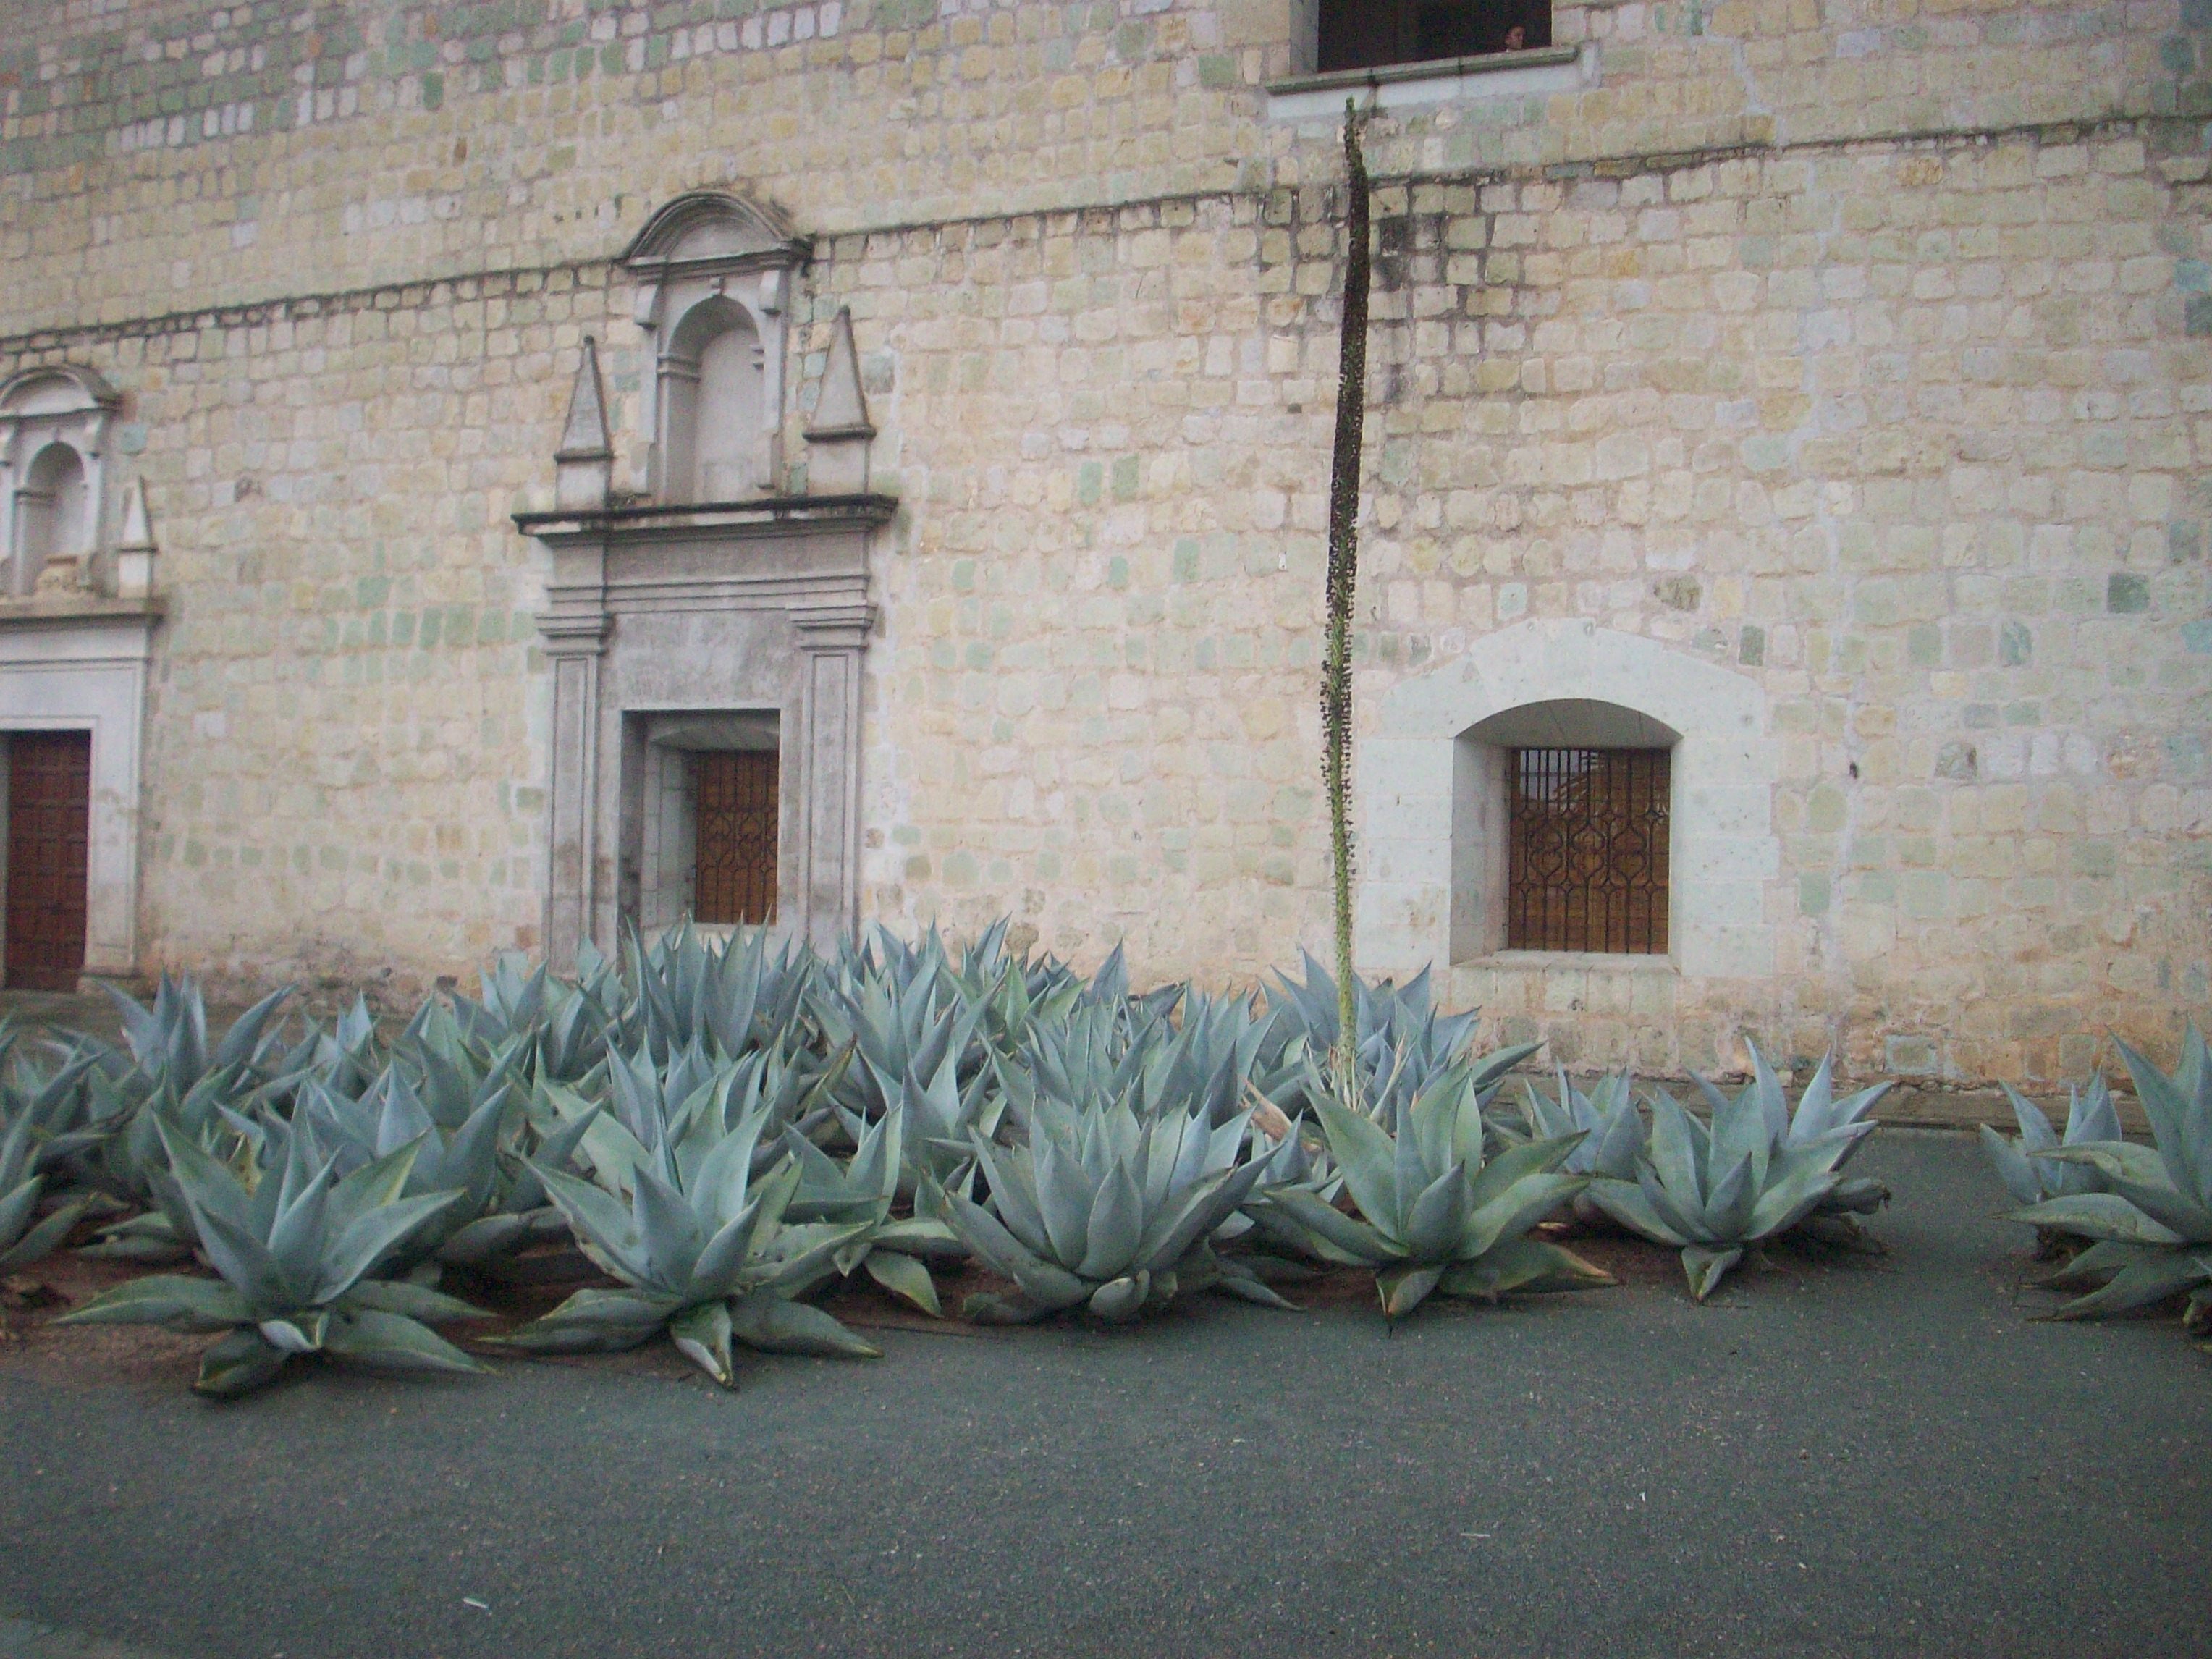
architecture, structure, plant, flower, building, architect, monk, concrete, art, monastery